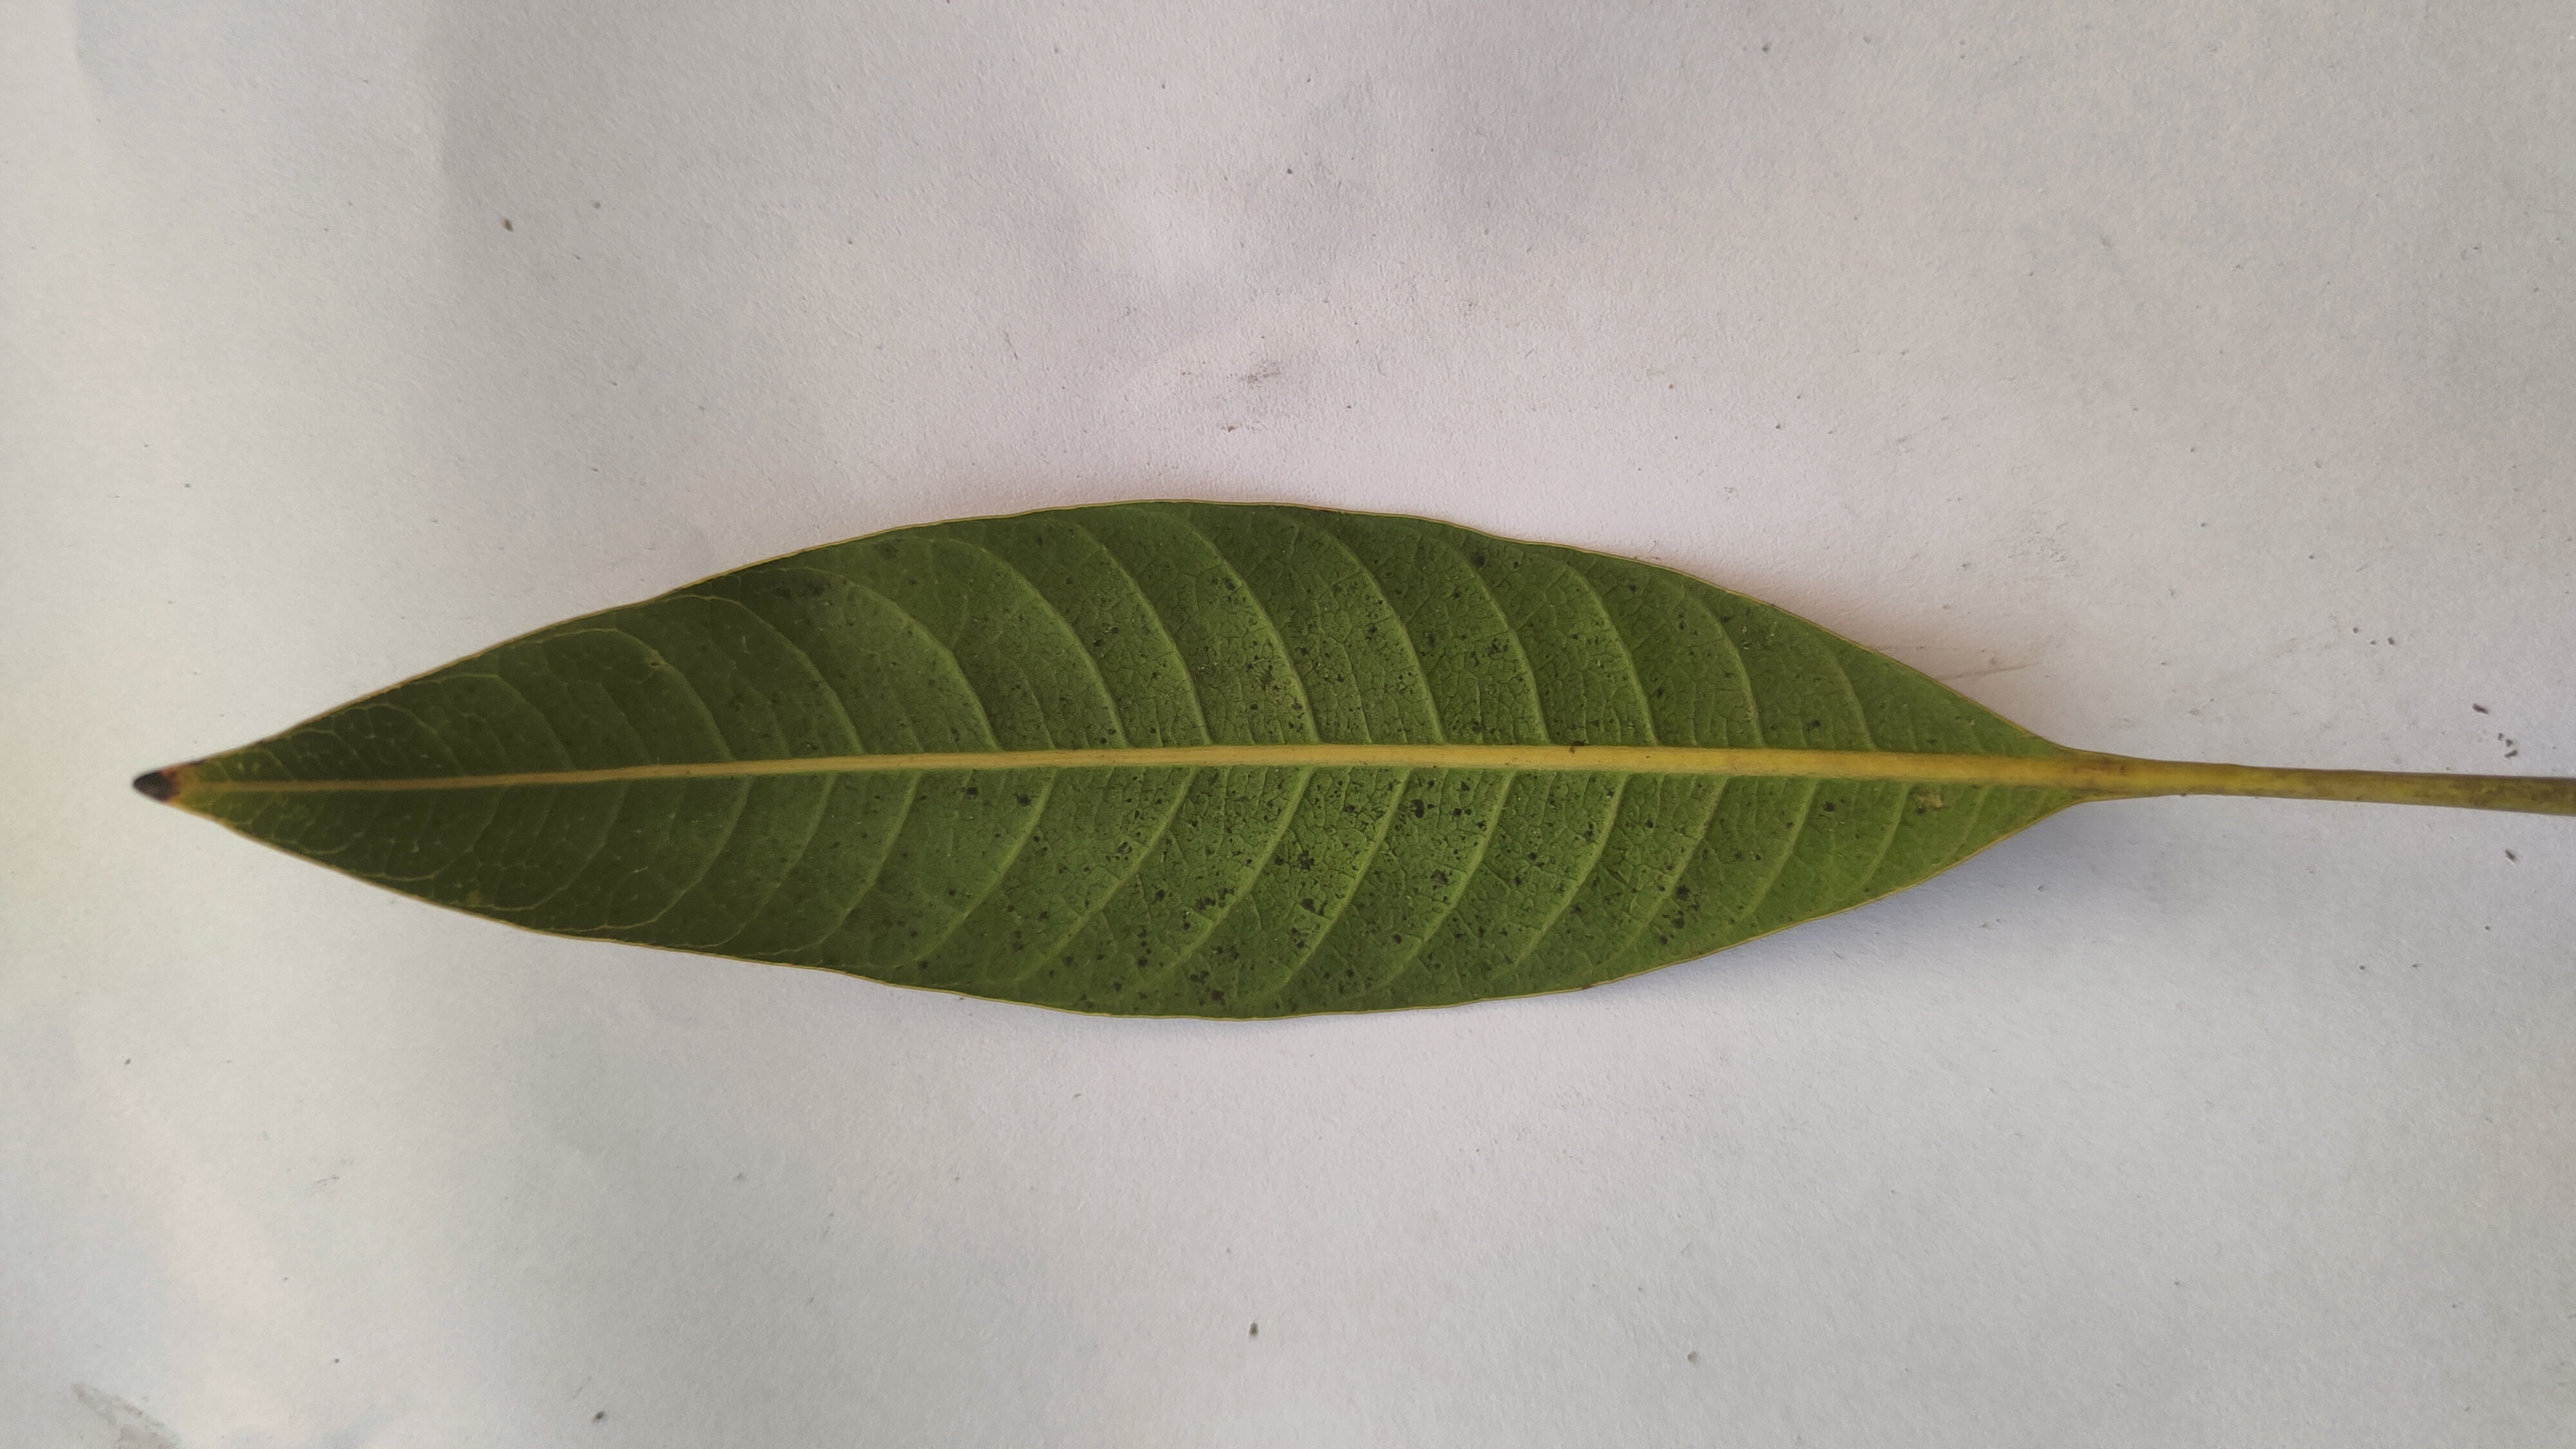
Leaf variety: Mango